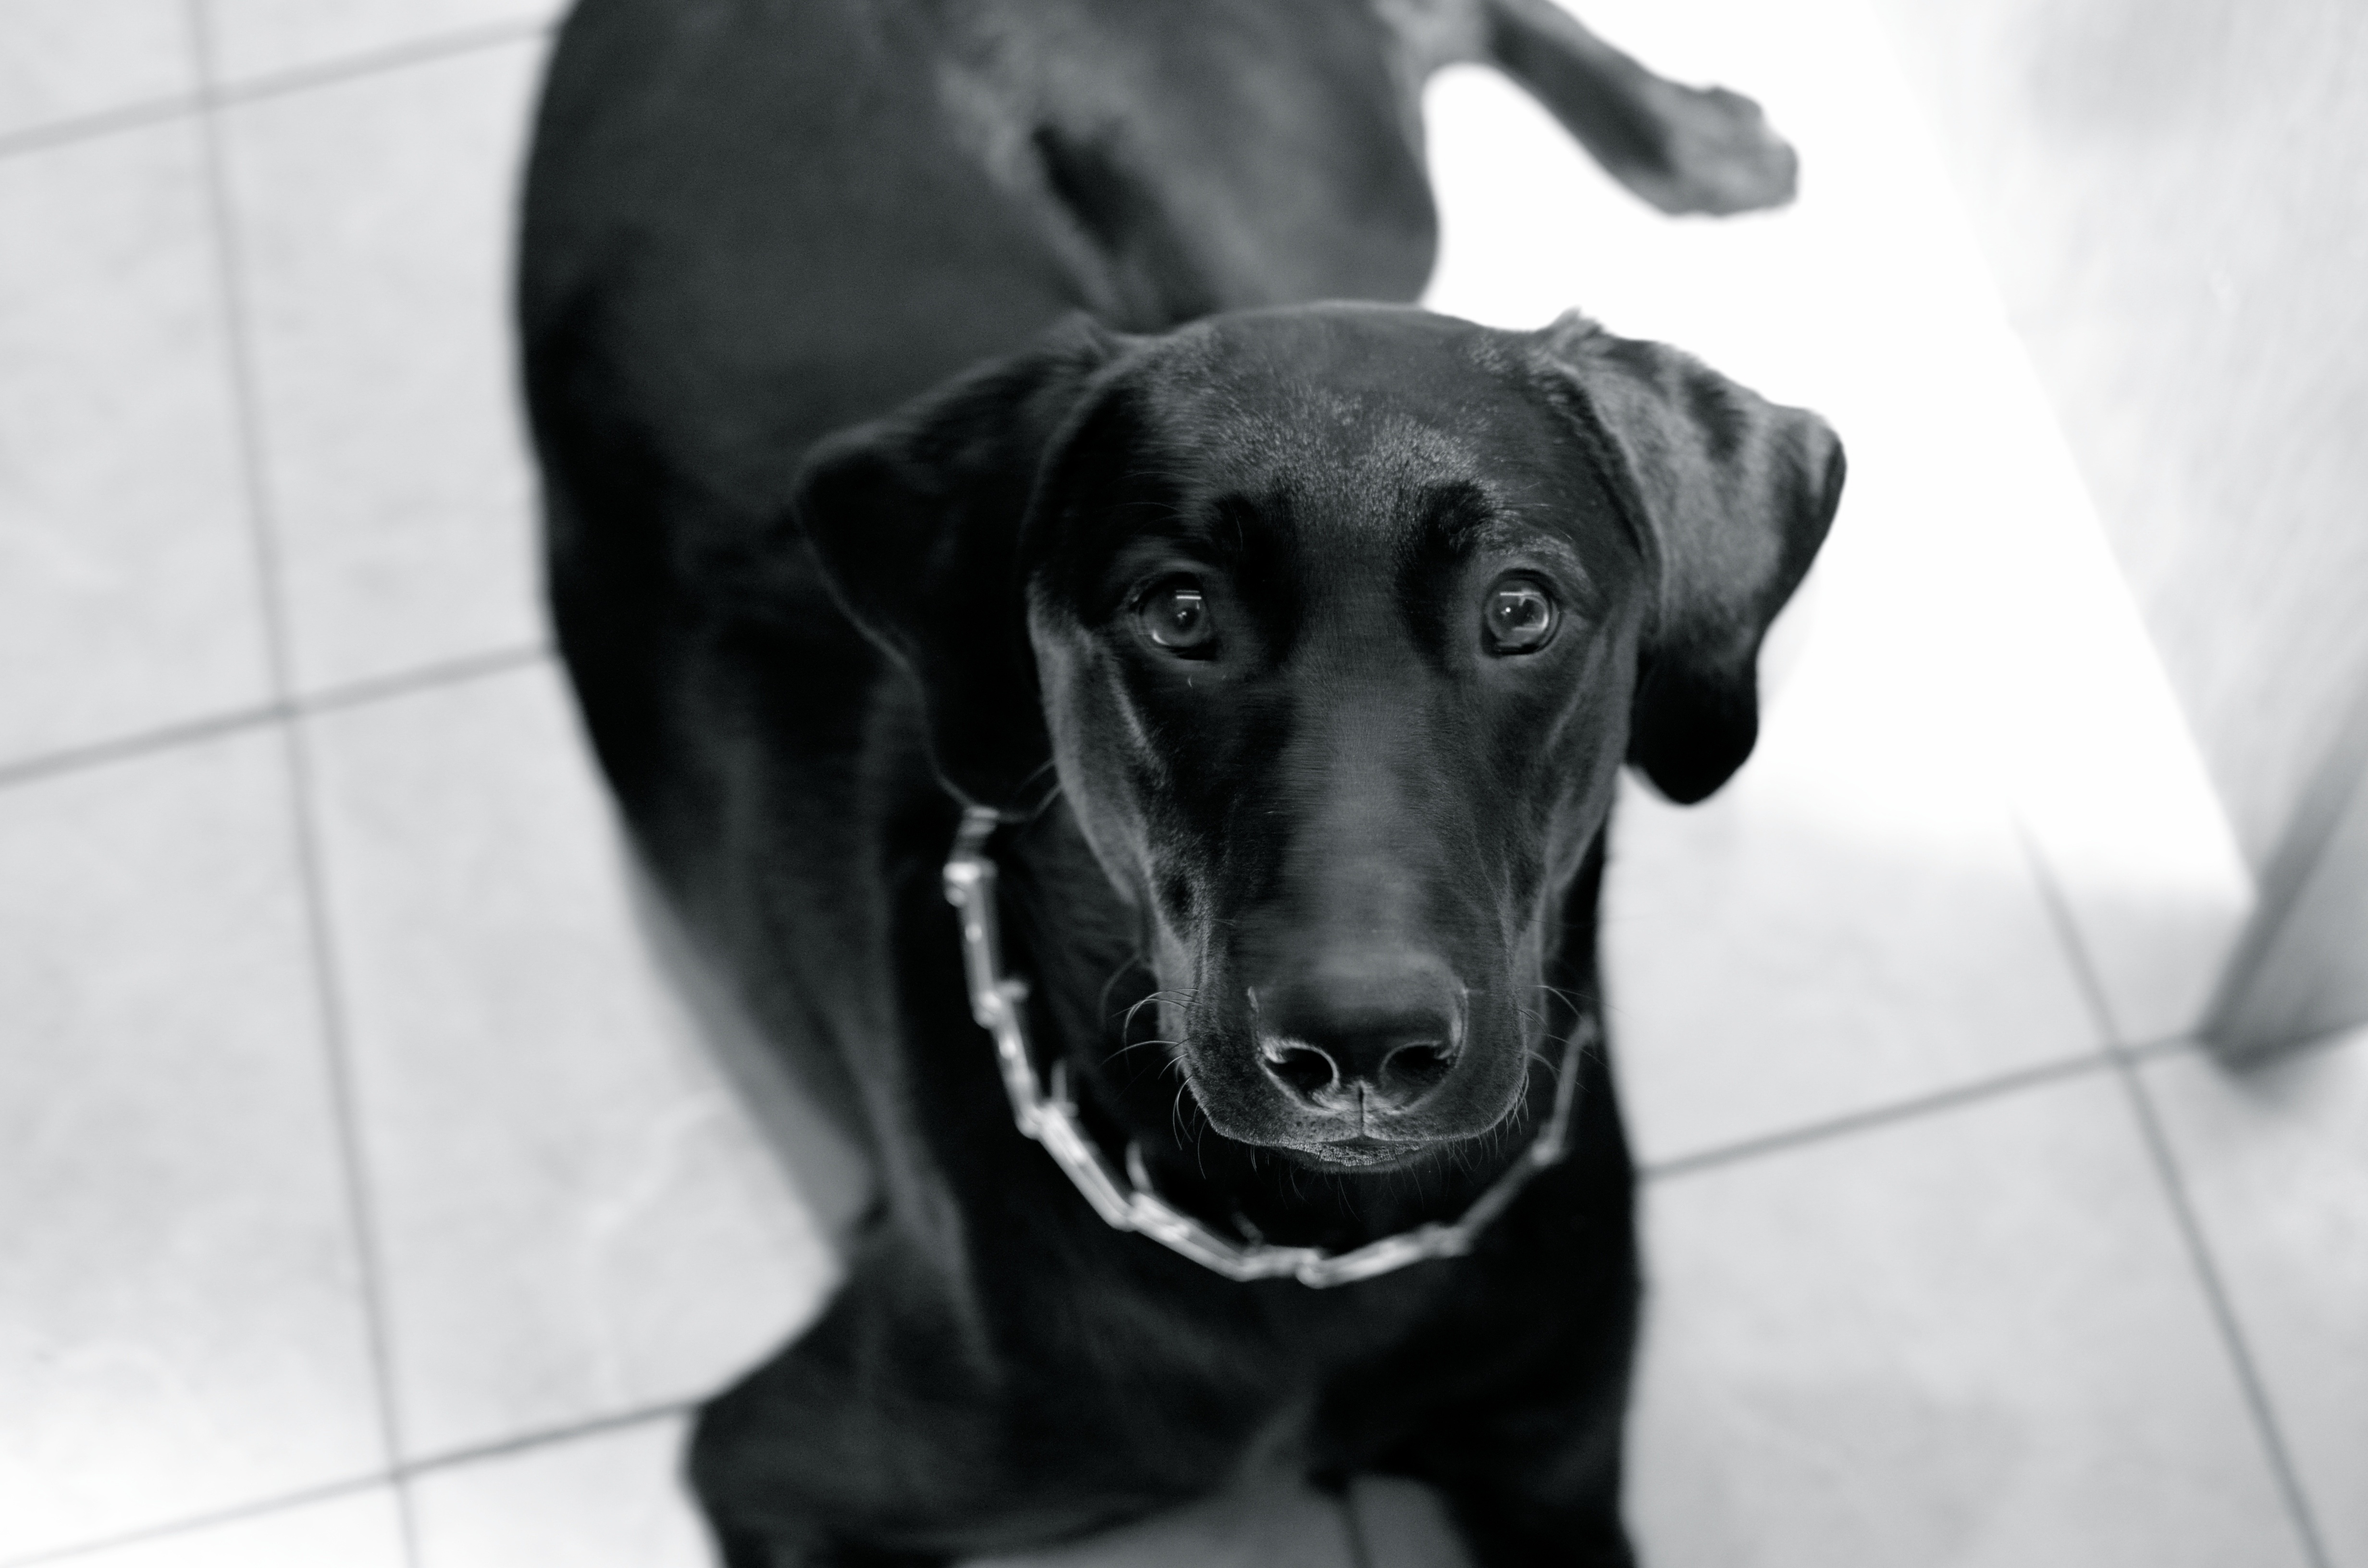
black and white, puppy, dog, animal, cute, canine, pet, mammal, black, monochrome, friend, collar, fun, vertebrate, labrador retriever, domestic, adorable, dog breed, retriever, breed, pup, doggy, lab, companion, purebred, pedigree, obedient, monochrome photography, dog like mammal